Jo Dunkley

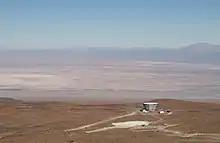
Atacama Cosmology Telescope from distance

Dunkley moved to Oxford in 2007 and was promoted to Professor of Astrophysics in 2014. Dunkley led analysis for the Atacama Cosmology Telescope in Chile, using gravitational lensing to identify dark matter. At Oxford her work included constraints on the number of possible neutrino species in the world. The images of the CMB, released in 2013, showed the universe at only 400,000 years old. Her research combines theoretical physics with statistical analysis and uses her models to understand the universe from cosmological observations. Alongside estimating how much the universe weighs, Dunkley can identify the proportions of dark energy and dark matter. She used gravitational lensing within the CMB as evidence for dark energy within the universe, selected by "Physics Today" as a highlight of 2011.